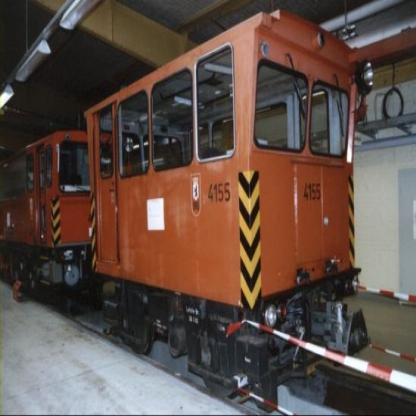
Scene: Indoor